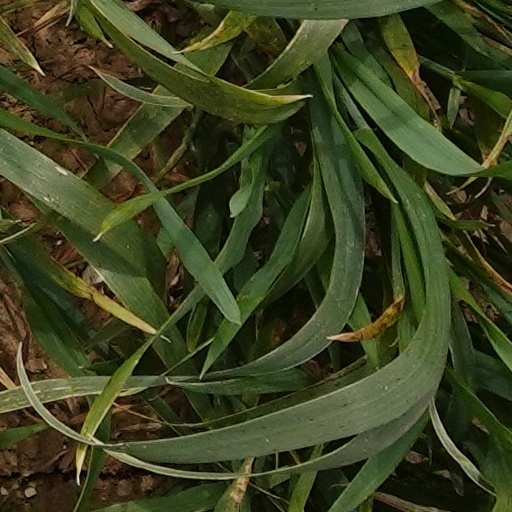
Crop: wheat